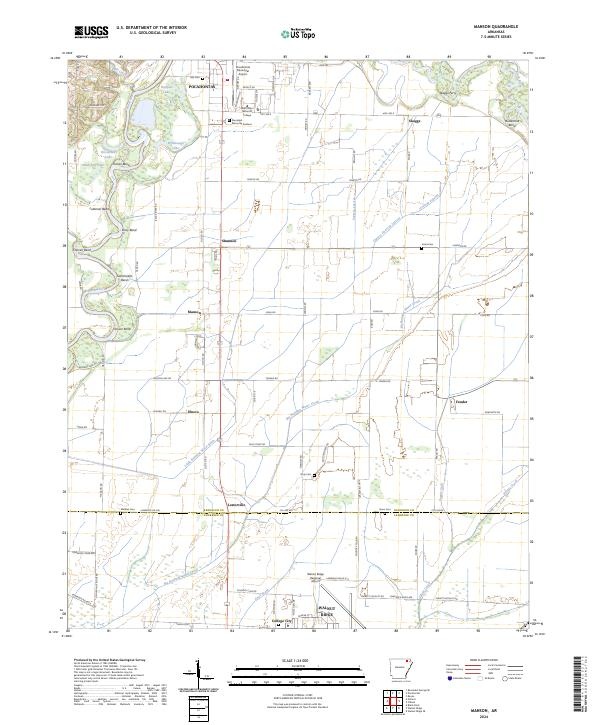
US Topo 7.5-minute map for Manson AR
Brand: American Map Store
This is the current USGS topographic map for this quadrangle. Printed on waterproof, crease resistant paper, using HP fade resistant inks, this map comes rolled and shipped in a sturdy carboard tube. The map contains contour data, water features, roads and other features. Scale is 1:24,000. Printed size is 24" W x 29" H
Category: Arts & Entertainment > Hobbies & Creative Arts > Juggling > Devil Sticks